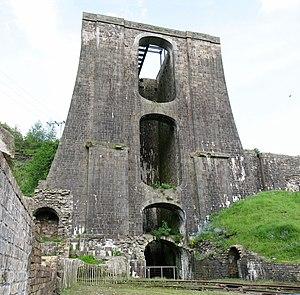
L'usine sidérurgique de Blaenavon, ou les Blaenavon Ironworks, est une usine sidérurgique du XIXᵉ siècle située à Blaenavon, dans le Pays de Galles. Cette usine a joué un rôle clé dans la mise au point du procédé Thomas, en participant aux premiers essais de déphosphoration de la fonte en 1878. Cependant, le site en difficulté au début du XXᵉ siècle, cesse progressivement ses activités après plusieurs restructurations. En 1974, une campagne de conservation préserve le site de la destruction et abouti, en 2000, au classement au Patrimoine mondial de l'UNESCO de l'ensemble des sites industriels de Blaenavon, dont fait partie l'usine sidérurgique.